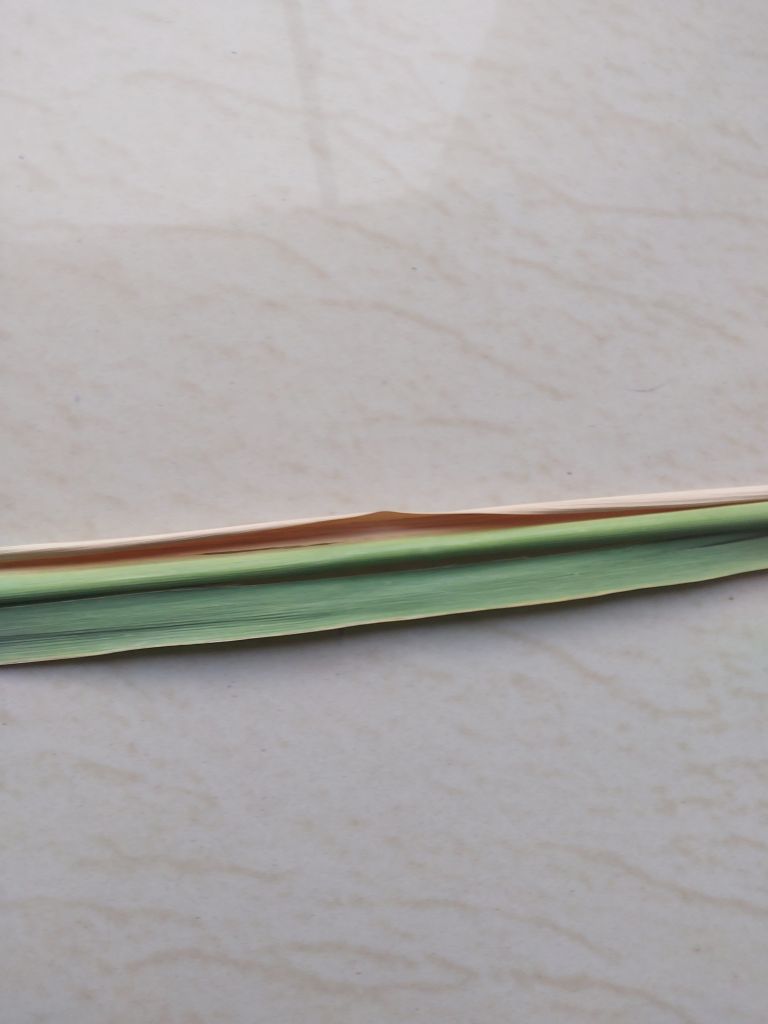
Label: Banded Chlorosis